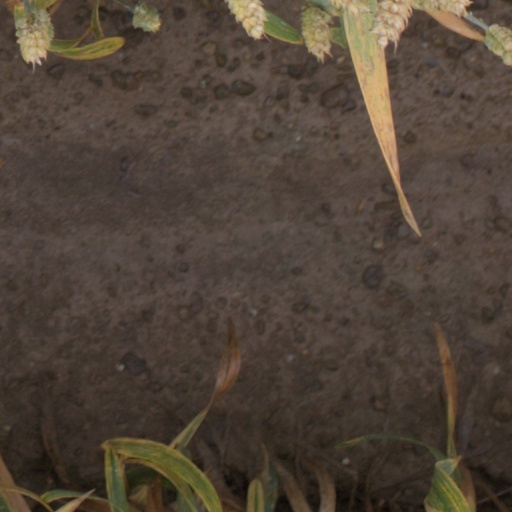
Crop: wheat